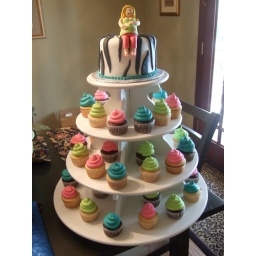
inspired by pink cake box. chocolate cake with buttercream, covered in fondant. Southern yellow cupcakes, chocolate cupcakes iced in vanilla buttercream